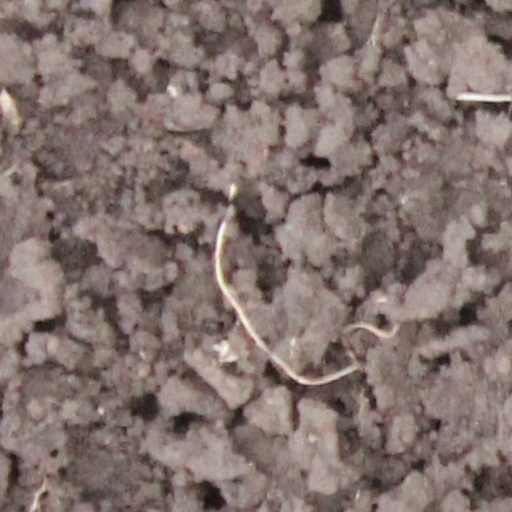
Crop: wheat